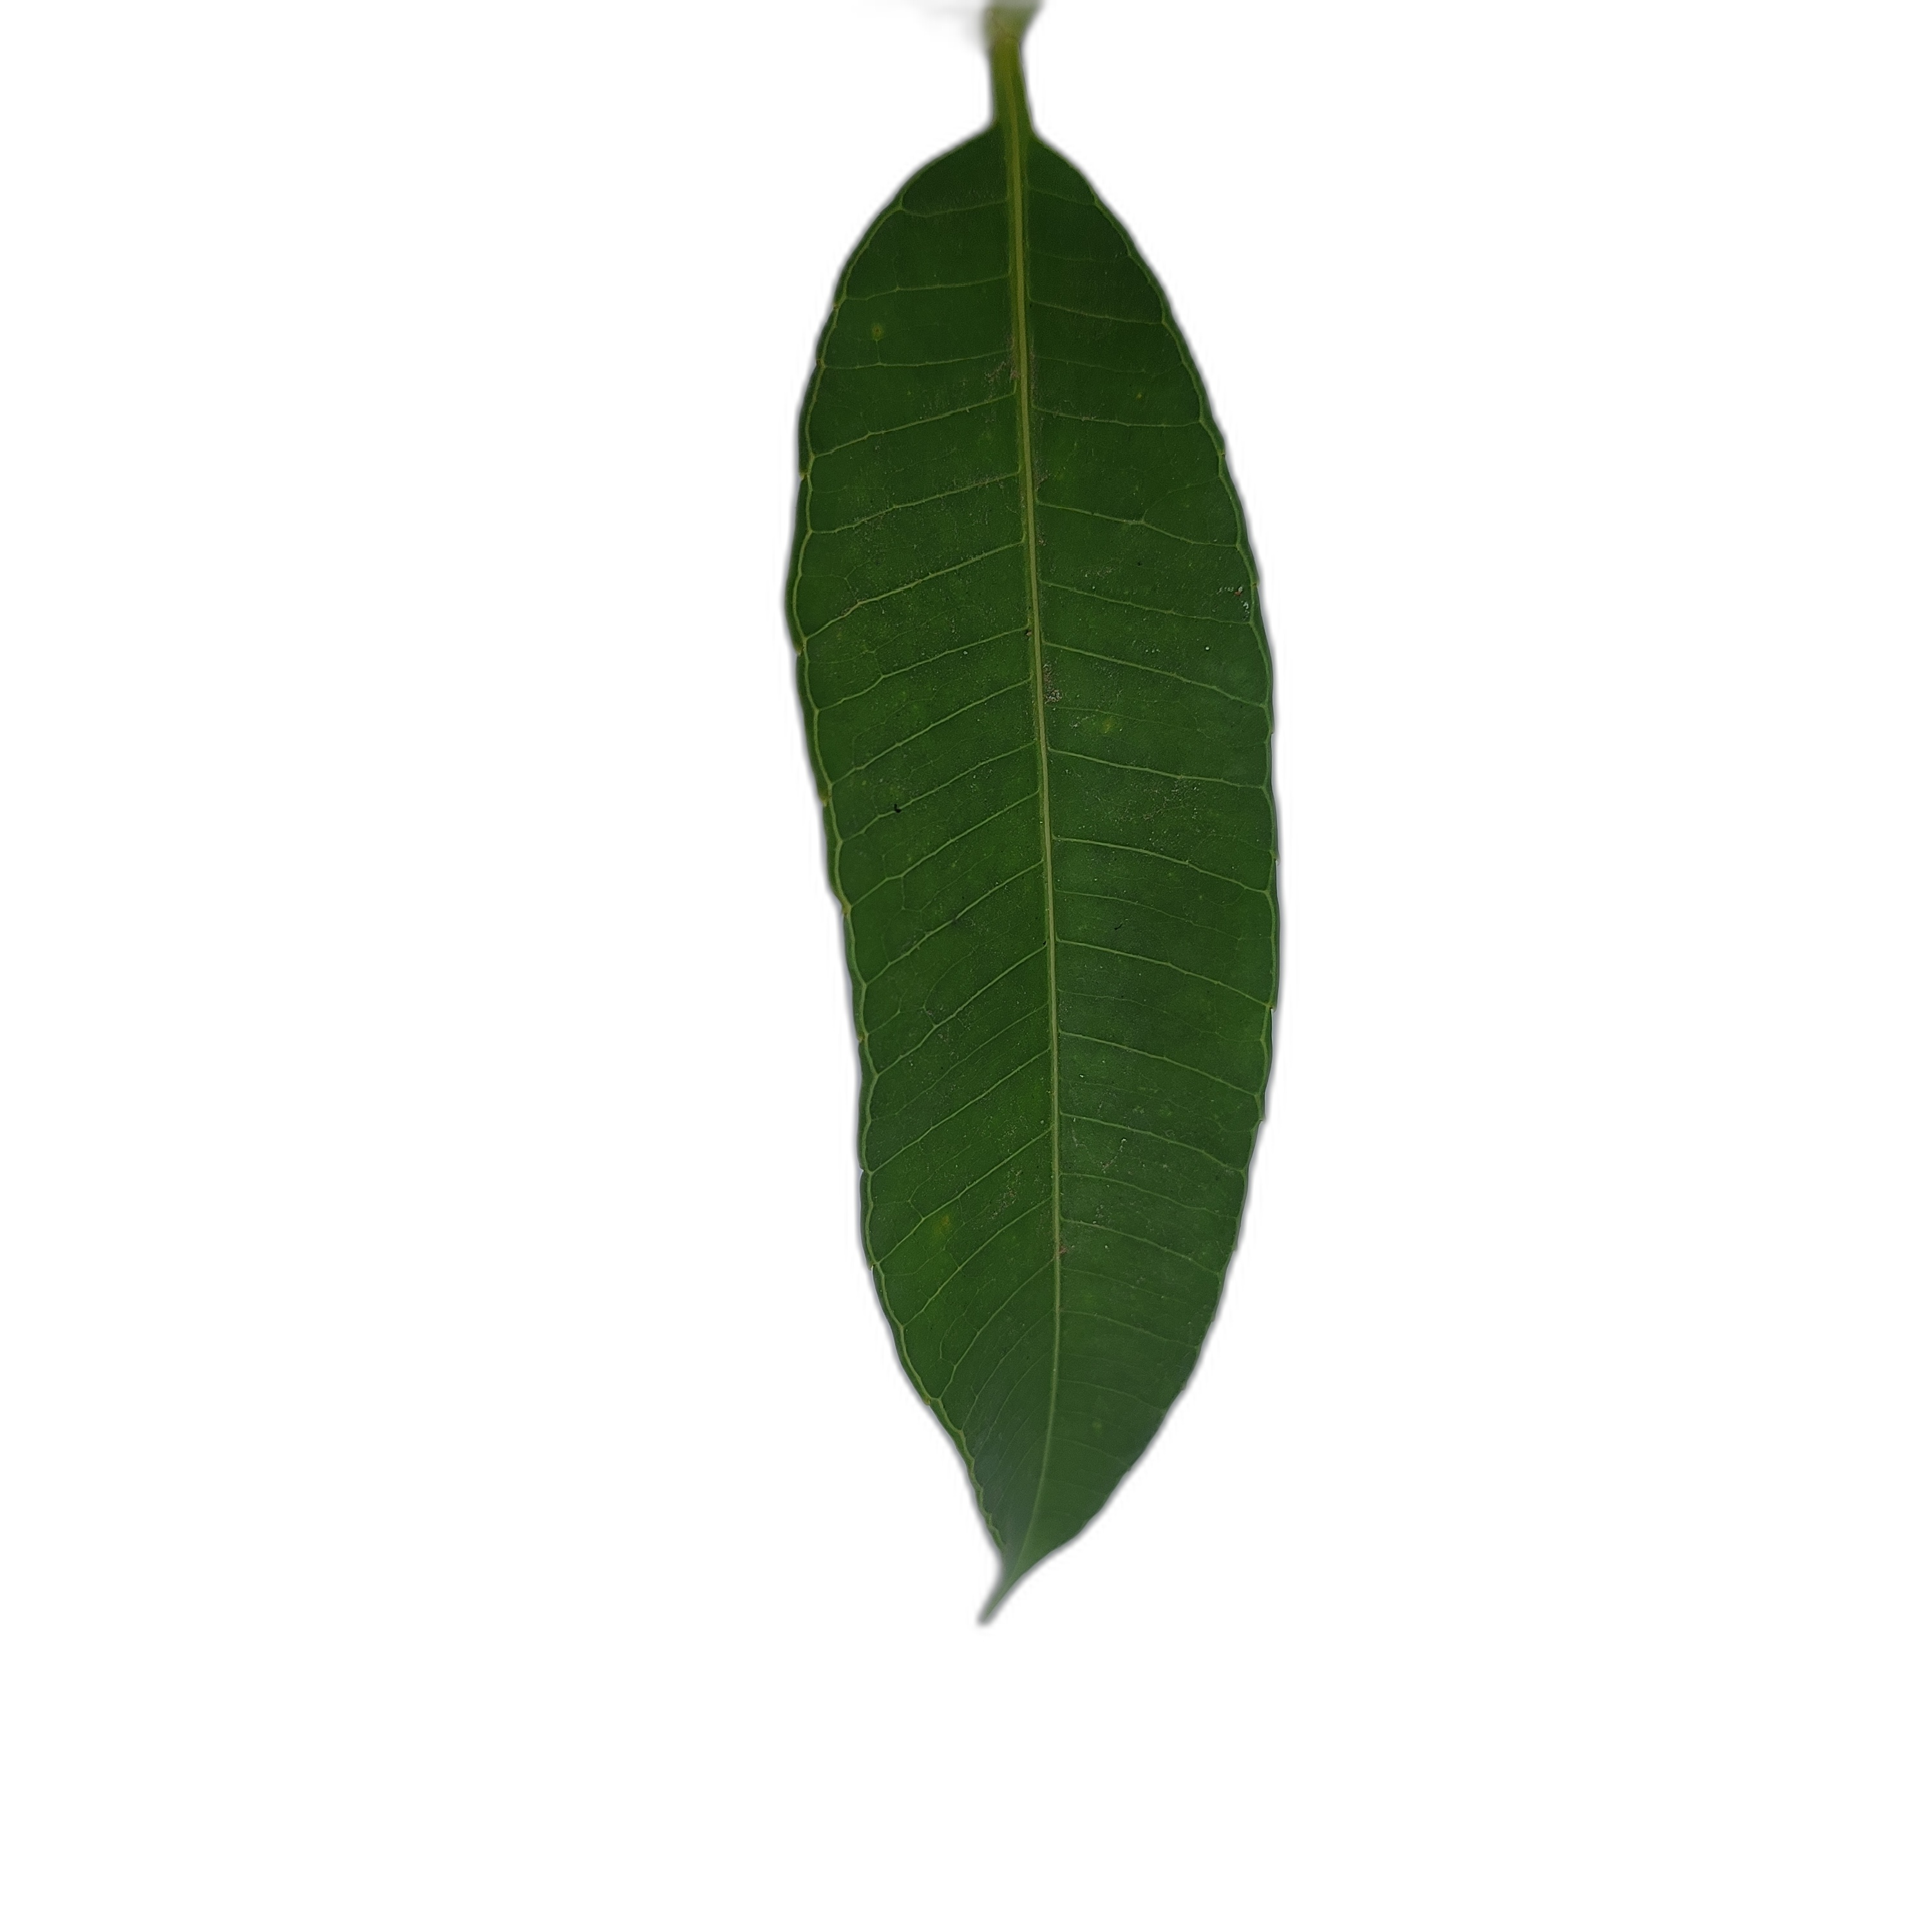
Label: healthy